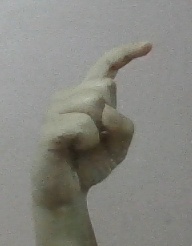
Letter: ra